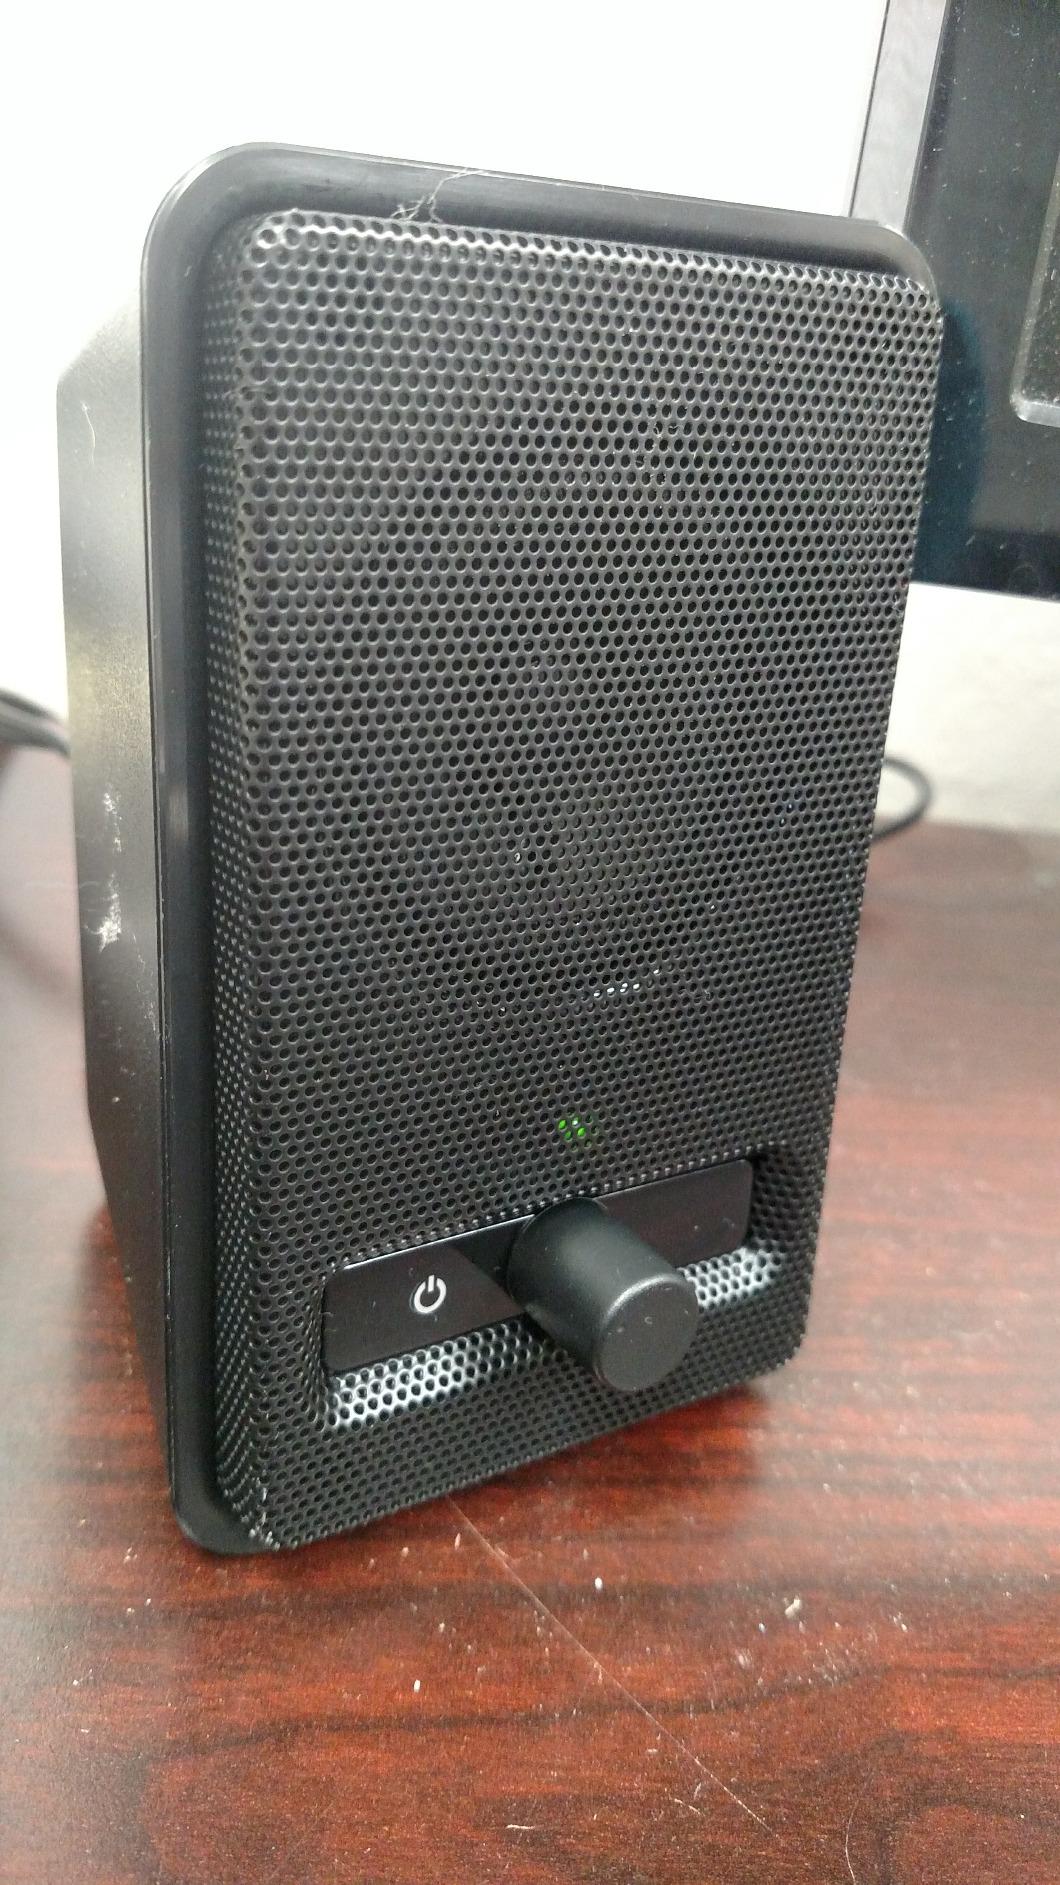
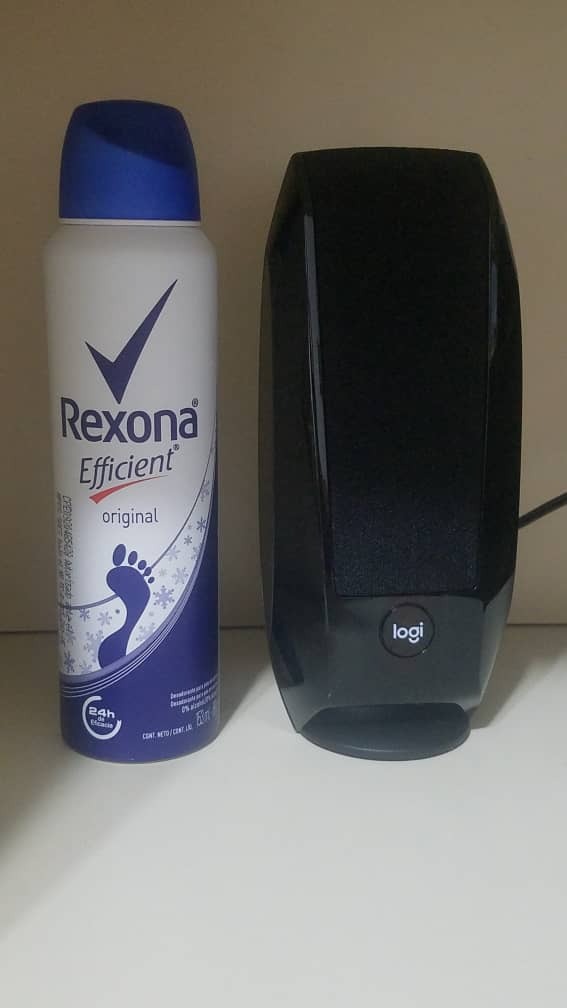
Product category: speaker
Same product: no